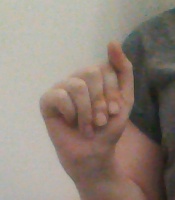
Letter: saad